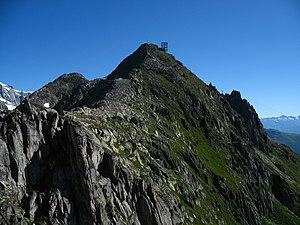
L'Eggishorn est un sommet des Alpes, en Suisse.